Tree grate

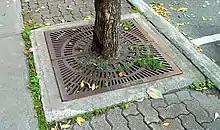
Tree grating in Salaberry-de-Valleyfield, Quebec, Canada

A tree grate is a metallic grating installed at the same level with the pavement around a tree that allows the soil underneath to stay uncompacted and the pedestrians to walk near the tree without stepping on the soil.